Saint Jerome in His Study (Antonello da Messina)

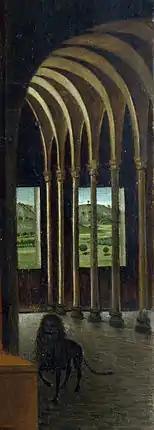
Detail of the colonnade and the window on the left, with the lion that followed Saint Jerome wherever he went

The small picture is painted in oil on limewood panel. It portrays Saint Jerome – known for his teachings on Christian moral life – working in his study, a room without walls and ceiling viewed through an aperture (probably within a Gothic monastery). In common with several other works by the Messinese painter, the protagonist is accompanied by a host of supporting details pertinent to the contemporary Flemish school: books, animals, pottery, etc., all painted with precise detail and "optical truth".